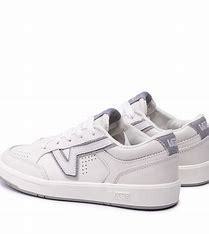
Brand: Vans
Model: Lowland Cc